Esther Pugh

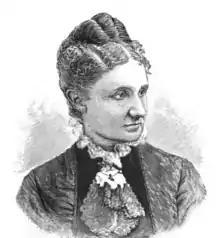
From an 1888 publication

Succeeding Mary Towne Burt, Pugh served as publisher and editor of the monthly temperance journal, "Our Union", for years. According to Gifford (1995), Pugh, Frances H. Rastall and Caroline Buell used "The Union Signal" (the paper's name after its merger with "The Signal") to promote their private businesses. Because of her journalistic experience, Pugh was called upon to provide guidance for the Woman's Home Missionary Society of the Methodist Episcopal Church's periodical, "Woman's Home Missions", regarding typeset and how to make up a "dummy".